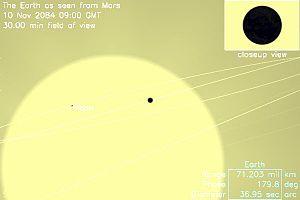
Un transit astronomique de la Terre devant le Soleil se produit depuis Mars lorsque la Terre passe directement entre le Soleil et Mars, obscurcissant une petite partie du disque solaire du point de vue d'un observateur martien. Souvent, la Terre et la Lune peuvent être perçues transitant de concert. Cependant, il arrive que la Terre ou la Lune finisse son transit avant que l'autre ne le commence.